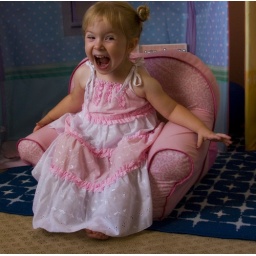
Series of candid (and not-so-candid) photos in her little pink chair